Ubiquitin-like protein

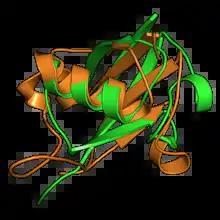
Superposition of the structures of ubiquitin (green) and SAMP1 (orange)

In comparison to eukaryotes, prokaryotic proteins with relationships to UBLs are phylogenetically restricted. Prokaryotic ubiquitin-like protein (Pup) occurs in some actinobacteria and has functions closely analogous to ubiquitin in labeling proteins for proteasomal degradation; however it is intrinsically disordered and its evolutionary relationship to UBLs is unclear. A related protein UBact in some Gram-negative lineages has recently been described. By contrast, the protein TtuB in bacteria of the genus "Thermus" does share the beta-grasp fold with eukaryotic UBLs; it is reported to have dual functions as both a sulfur carrier protein and a covalently conjugated protein modification. In archaea, the small archaeal modifier proteins (SAMPs) share the beta-grasp fold and have been shown to play a ubiquitin-like role in protein degradation. Recently, a seemingly complete set of genes corresponding to a eukaryote-like ubiquitin pathway was identified in an uncultured archaeon in 2011, and at least three lineages of archaea—"Euryarchaeota", Thermoproteota (formerly Crenarchaeota), and "Aigarchaeota"—are believed to possess such systems. In addition, some pathogenic bacteria have evolved proteins that mimic those in eukaryotic UBL pathways and interact with UBLs in the host cell, interfering with their signaling function.